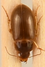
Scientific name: Amara quenseli
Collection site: Onaqui NEON (ONAQ), plot ONAQ_016